Canadian Jewish Congress

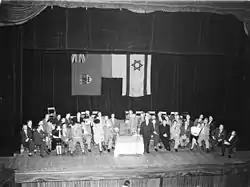
Meeting of the Canadian Jewish Congress in 1946

The CJC was active before and during World War II in lobbying the government (with limited success) to open the borders to Jewish refugees fleeing Europe. After the war, over 1,100 child Holocaust survivors immigrated to Canada in the War Orphans Project, a refugee resettlement program administered by the CJC. The CJC also organized relief aid for Holocaust survivors who were being detained in Displaced Persons camps. Along with the efforts of Senator Arthur Roebuck and Rabbi Avraham Aharon Price, the CJC helped obtain the release of young, Jewish refugees from internment camps, bringing them to study in Toronto.